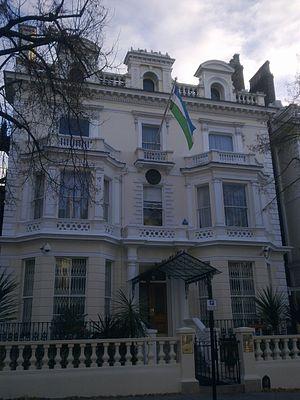
Voici les représentations diplomatiques de l'Ouzbékistan à l'étranger: